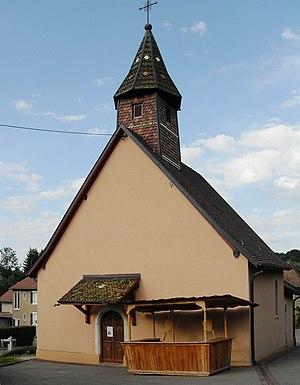
La chapelle Sainte-Croix à Seppois-le-Haut
Seppois-le-Haut est une commune française située dans le département du Haut-Rhin, en région Grand Est.